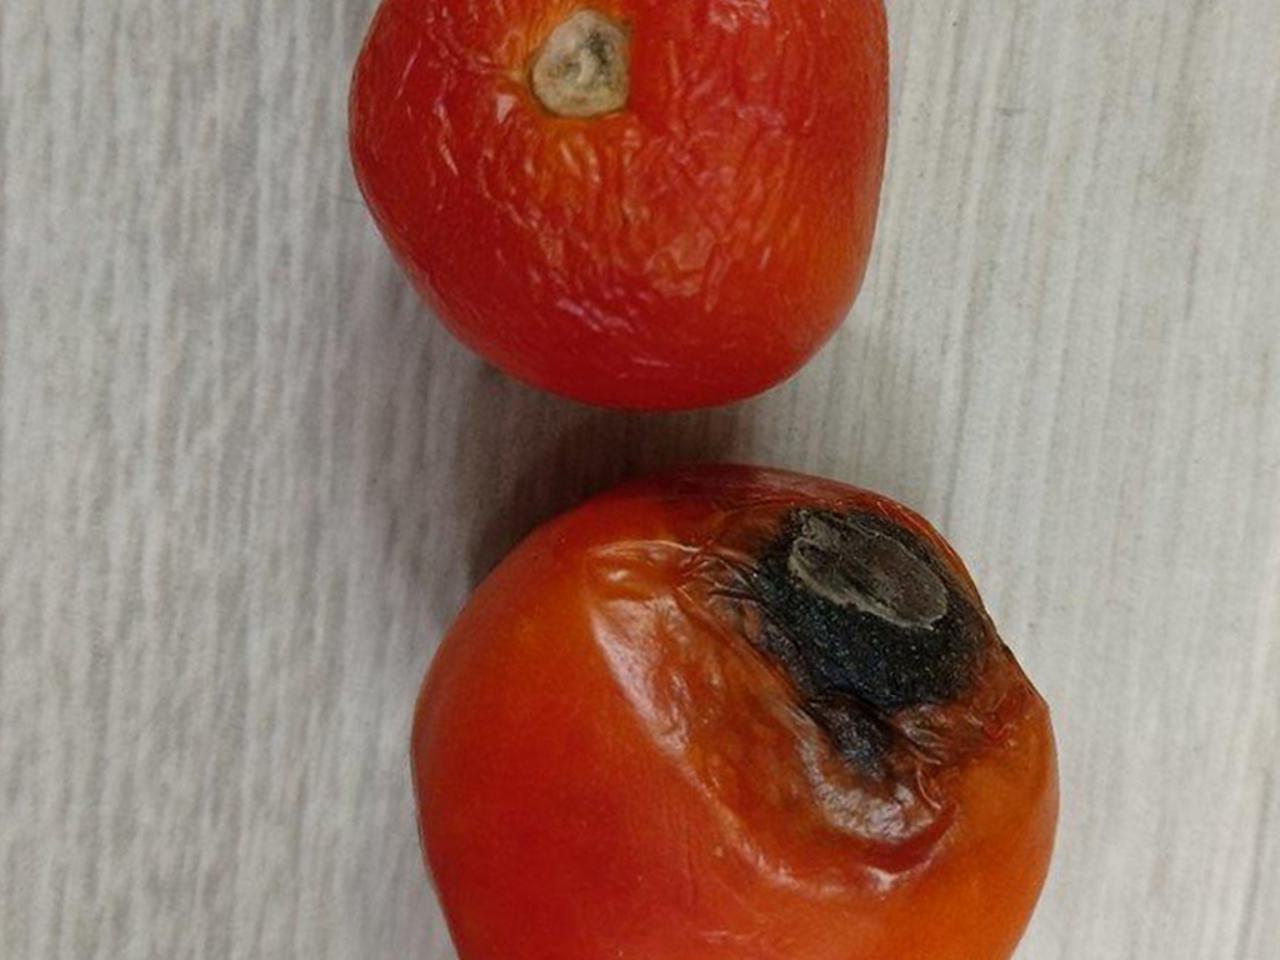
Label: Rotten